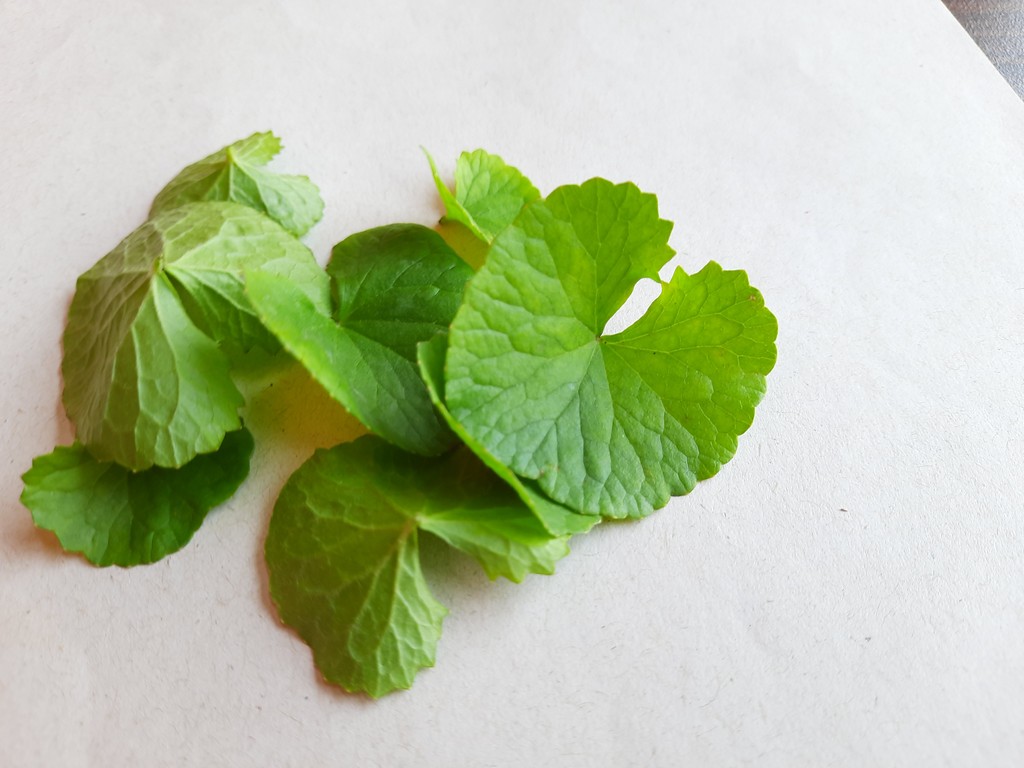
Label: Healthy